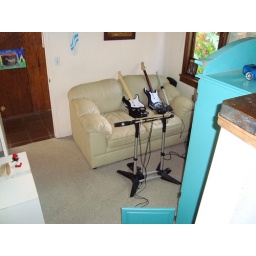
bedroom #3 in main house